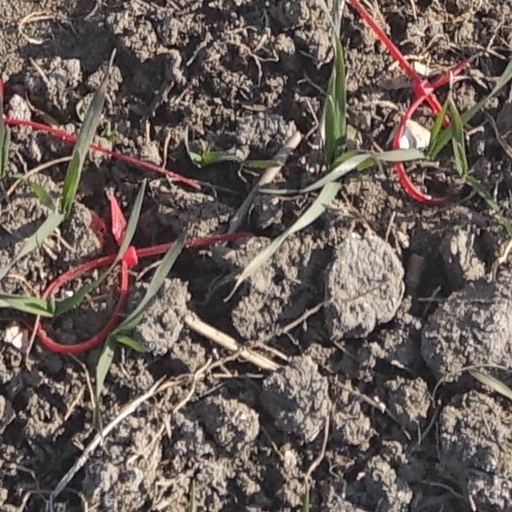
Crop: wheat